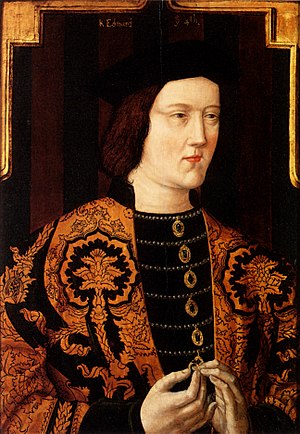
Richard Neville, 16. jarl af Warwick / Tidlige spændinger
Richard Neville, 16. jarl af Warwick var kendt som Kongemageren Warwick og var en engelsk adelsmand, administrator og hærfører. Som søn af Richard Neville, 5. jarl af Salisbury var Warwick en af de rigeste og mægtigste stormænd i sin tid, med politiske forbindelser, der rakte uden for landets grænser. Som en af lederne i Rosekrigene, først på Huset Yorks side senere på Huset Lancasters side, spillede han en central rolle i afsætningen af to konger. Det gav ham tilnavnet Kongemageren.